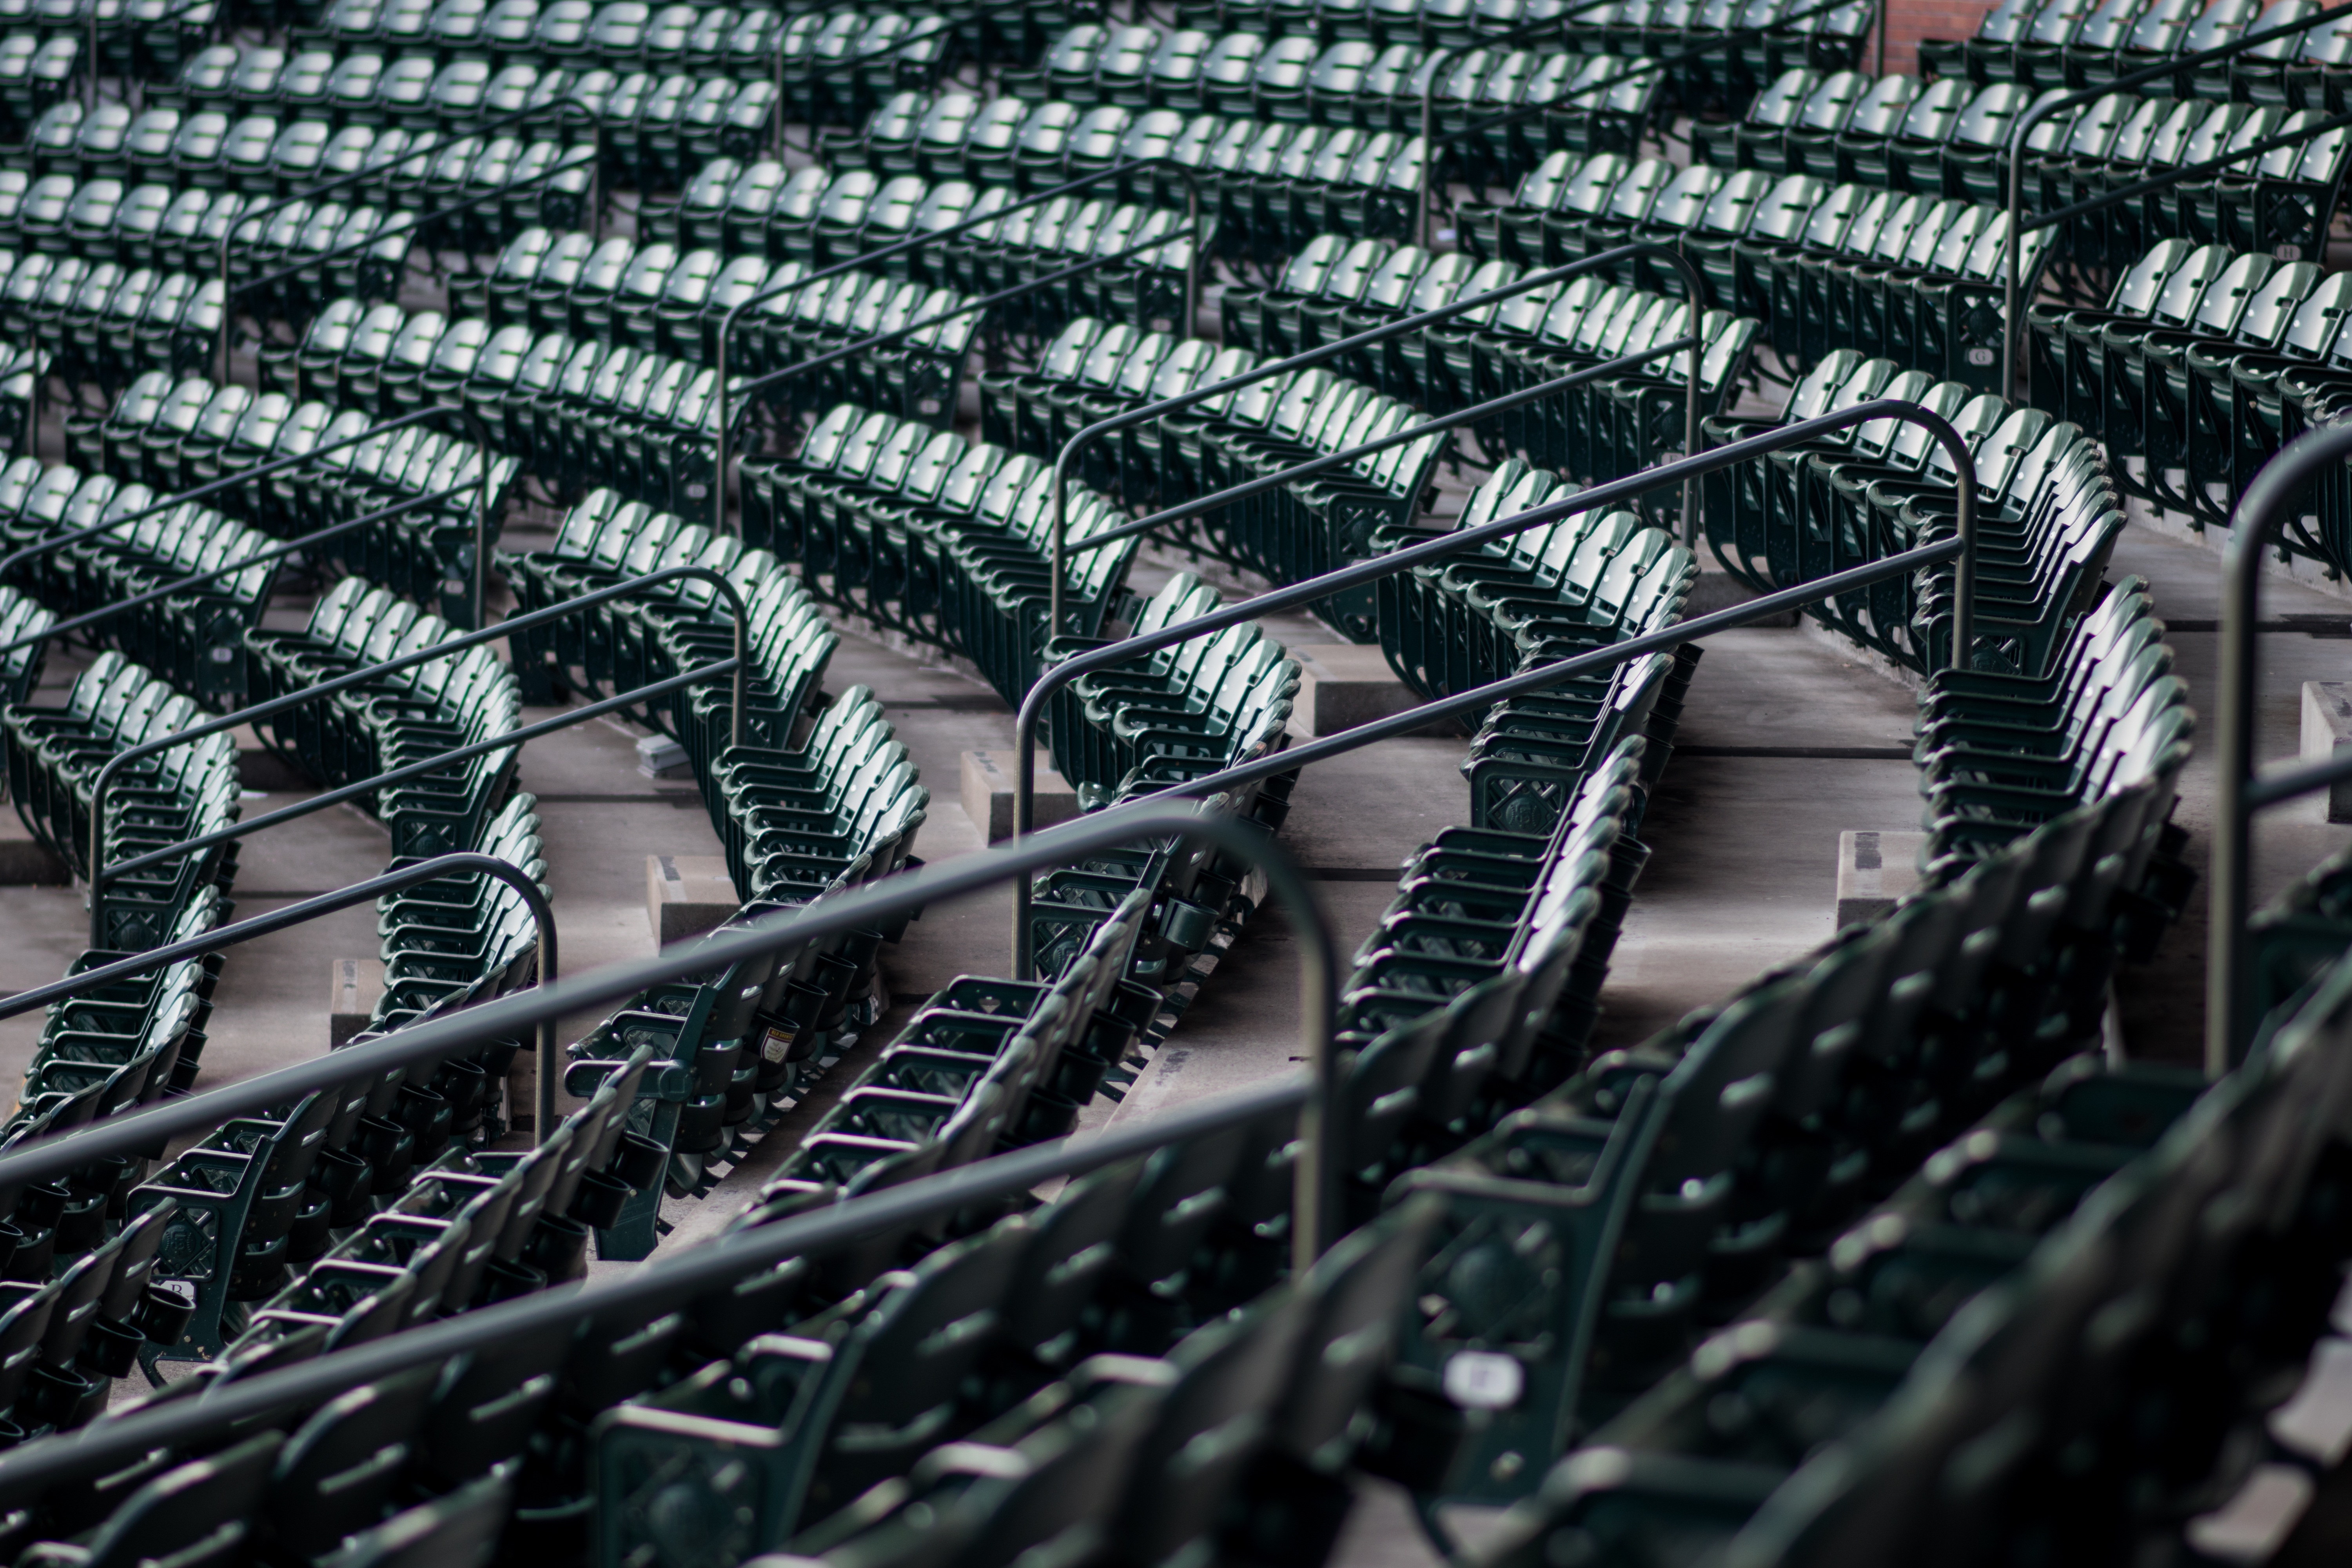
structure, track, pattern, empty, stadium, tire, arena, seats, railings, sport venue, automotive tire